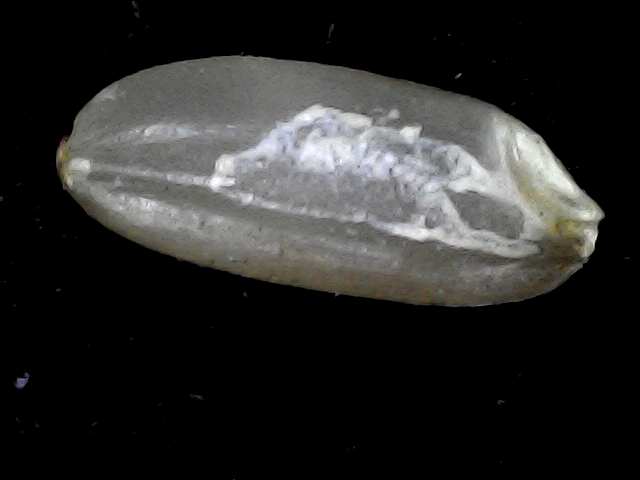
Rice variety: BD72